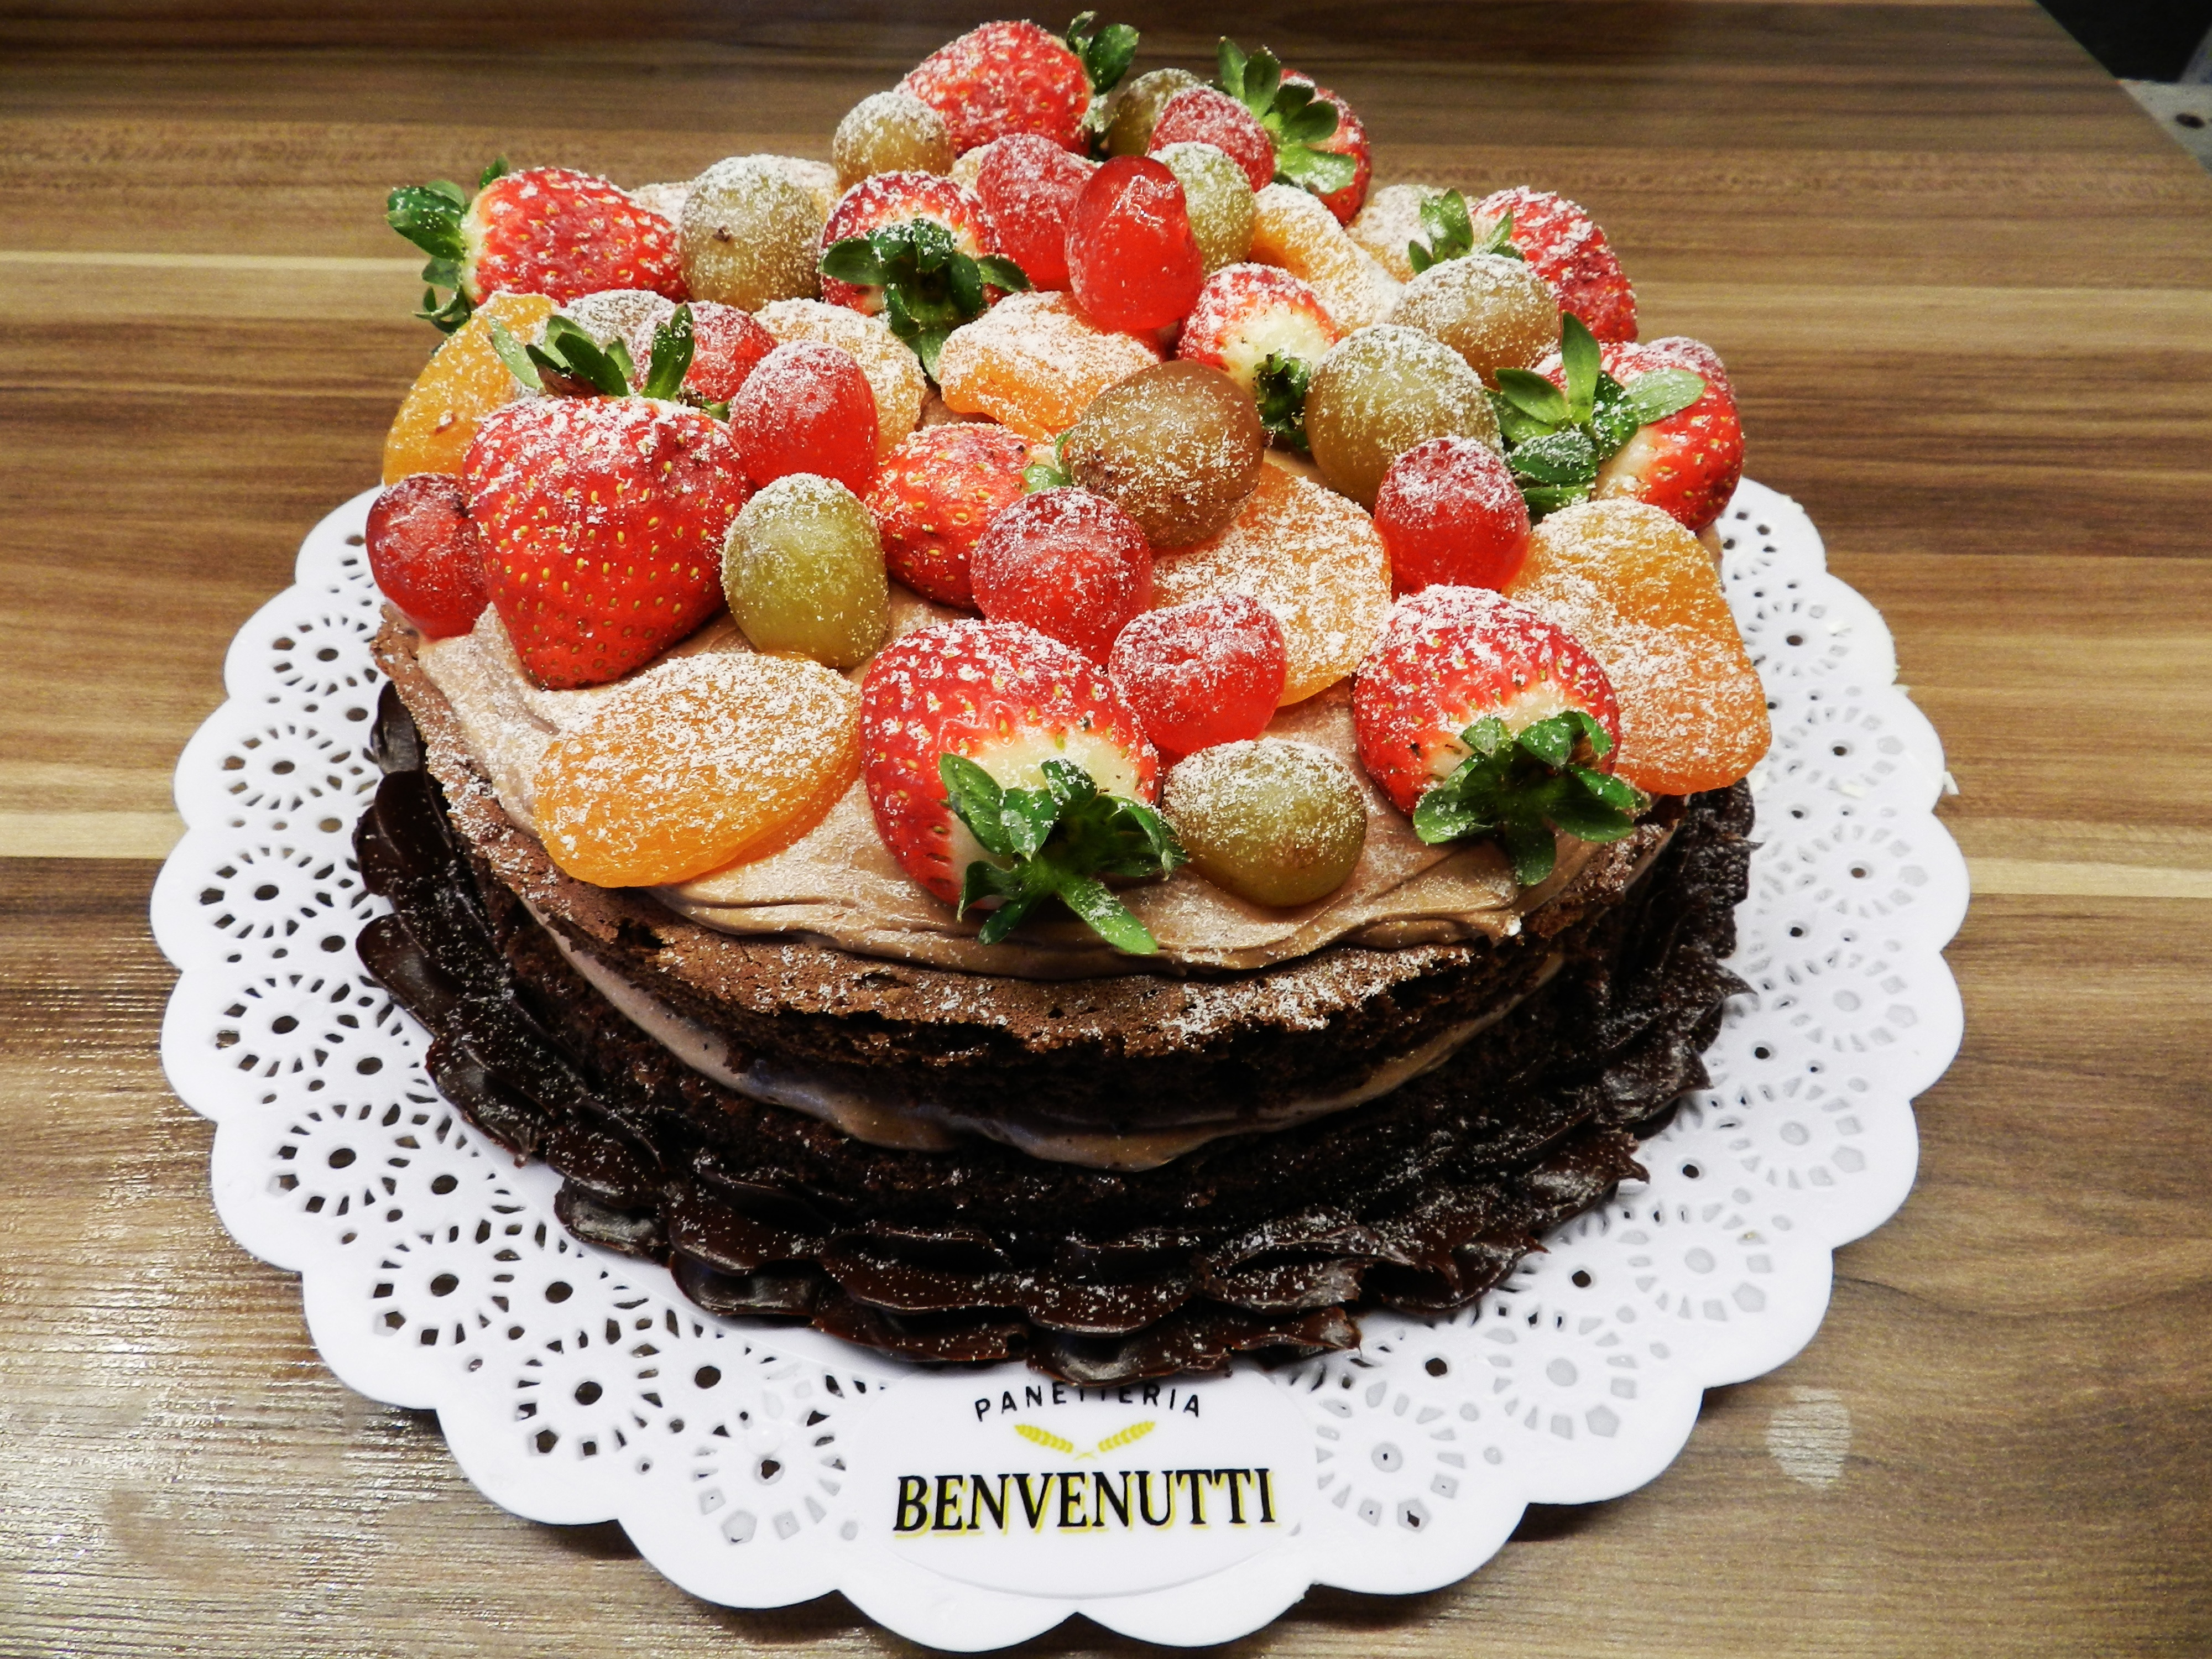
sweet, dish, meal, food, produce, breakfast, baking, dessert, cuisine, cake, whipped cream, icing, tasty, baked goods, torte, pavlova